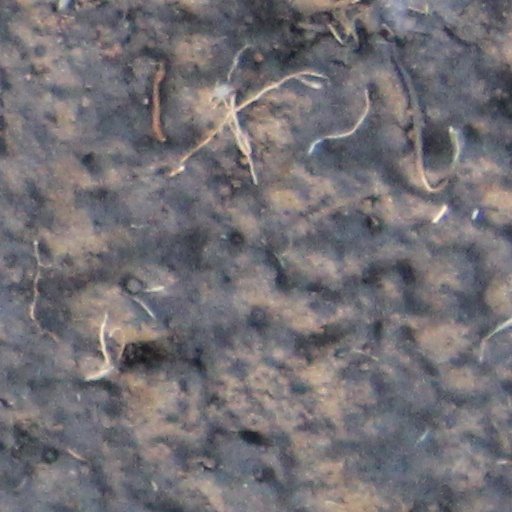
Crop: wheat